V (2009 TV series)

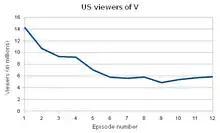
Graph of the U.S. viewing figures of the first season of "V"

The pilot episode, which aired on November 3, 2009, garnered 14.3 million viewers and scored a 5.2 rating among 18- to 49-year-olds, making it the highest debut of the 2009–10 season. The first four episodes of the first season averaged 9.75 million viewers and a 3.4 rating among 18- to 49-year-olds, ranking 34th in the television season. The remainder of season one began airing in March 2010, and by the end of the second half of the season, the average viewer count had dropped to 5.72 million viewers and a 2.3 18–49 rating, ranking 89th.